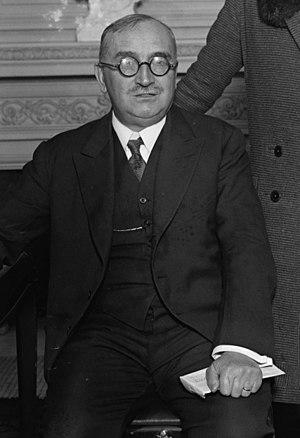
Le Bugey, société scientifique, historique et littéraire est une société savante créée à Belley en 1908 par le comte Marc de Seyssel-Cressieu et le chanoine Joseph Tournier.
Joseph Malègue est un écrivain français, né à La Tour-d'Auvergne le 8 décembre 1876 et mort à Nantes le 30 décembre 1940.
Paul Claudel, né le 6 août 1868 à Villeneuve-sur-Fère, et mort le 23 février 1955 à Paris, est un dramaturge, poète, essayiste et diplomate français, membre de l'Académie française. Il est le frère de la sculptrice Camille Claudel.